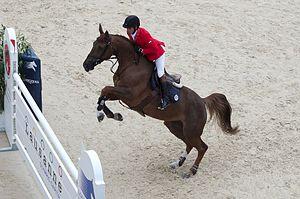
Qui vive de la Tour est une jument alezane du stud-book Selle français, montée en saut d'obstacles par les cavaliers suisses Arthur da Silva, Steve Guerdat, et Denise Pfenninger. C'est une fille de l'étalon Helios de la Cour II.